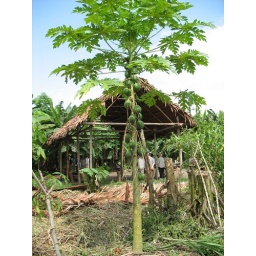
Papaya tree in front of house under construction